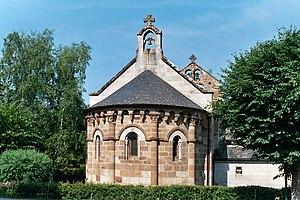
France - Auvergne - Cantal - Église Saint-Georges d'Ydes-Bourg
Cet article recense les monuments historiques du département du Cantal, en France.
L'église Saint-Georges est une église de style roman auvergnat située dans le village d'Ydes-Bourg, à 3 km au sud-est d'Ydes, commune de la communauté de communes Sumène Artense située dans le département français du Cantal et la région Auvergne-Rhône-Alpes.